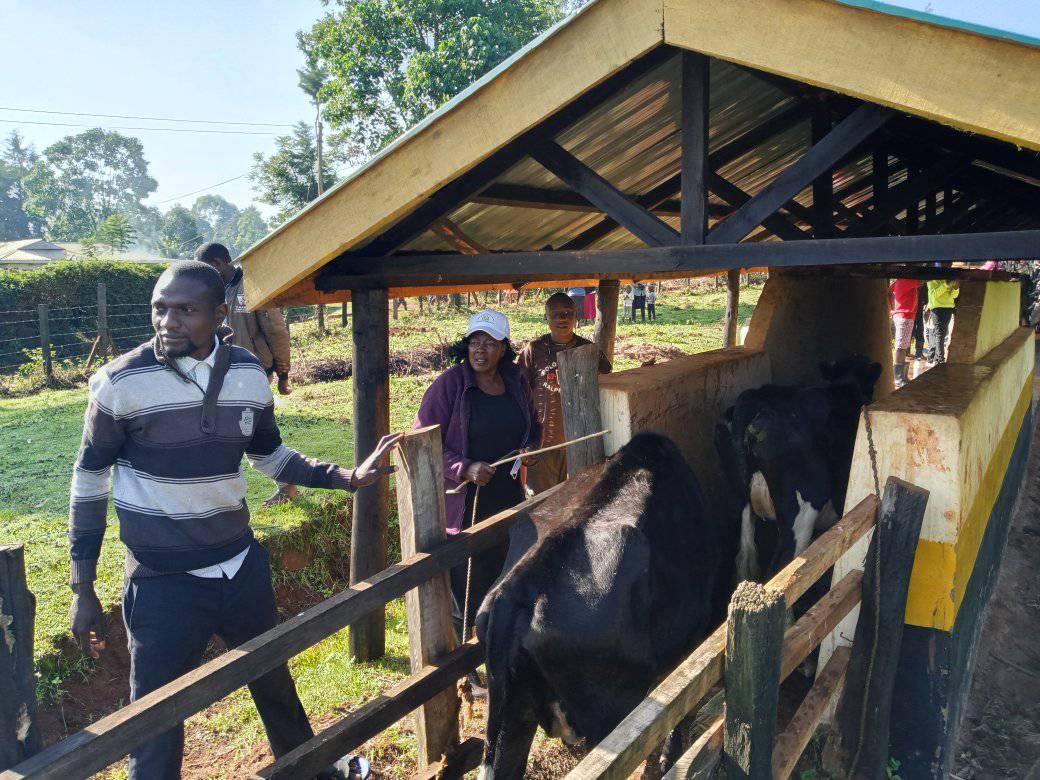
Watu wanne wanaonekana kushirikiana, kuwaingiza ng'ombe katika chumba fulani kinacho aminika kuwa cha matibabu na kuwasaidia wasiweze kushikwa na vimelea.